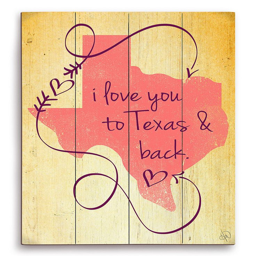
look at this wall art